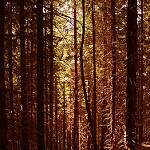
Label: forest